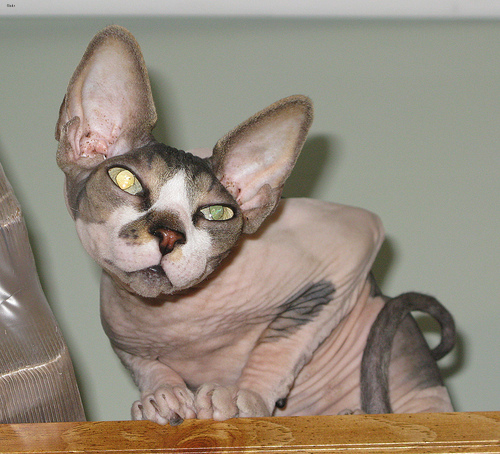
Animal: cat
Breed: sphynx